Cravencères

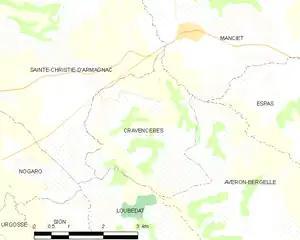
Cravencères and its surrounding communes

The historian and palaeographer Charles Samaran (1879–1982) was born in Cravencères.